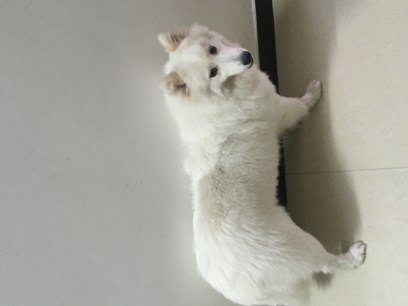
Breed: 2192-n000088-Samoyed